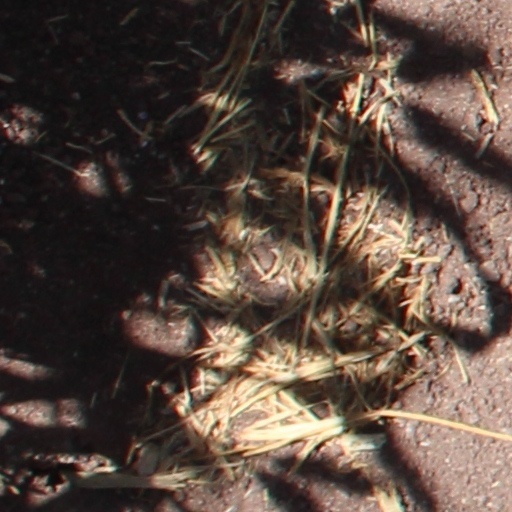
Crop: wheat